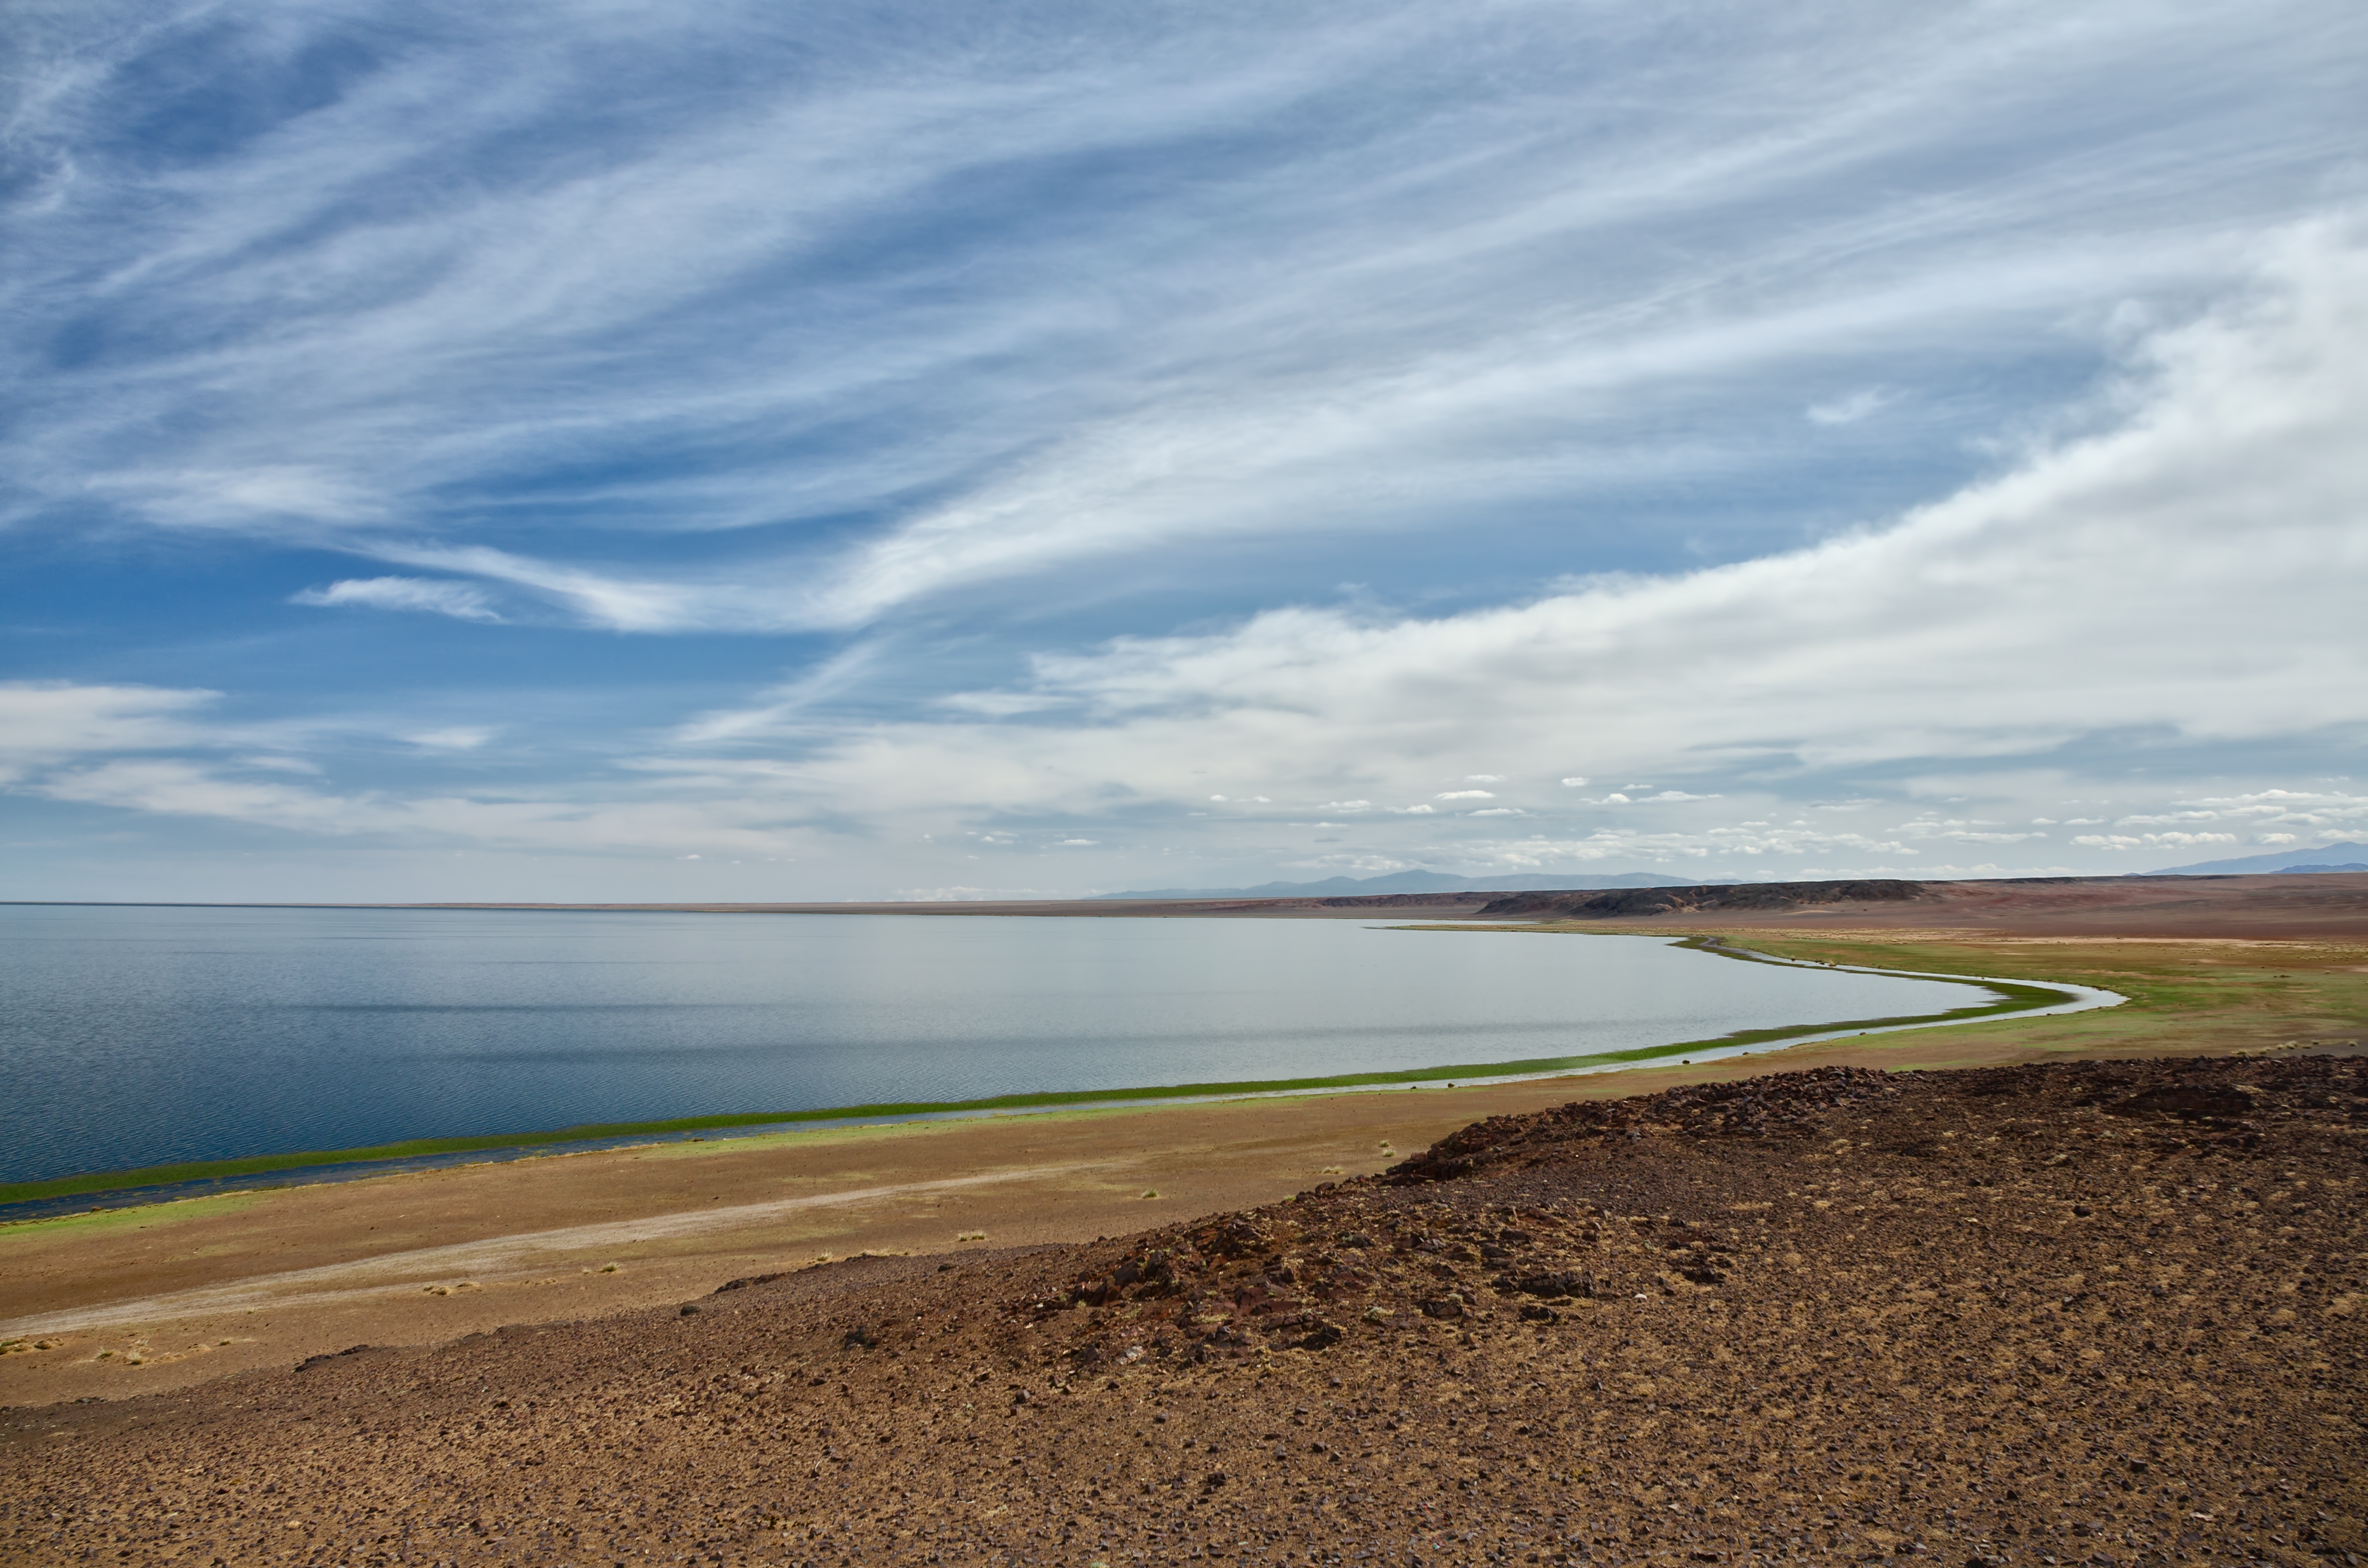
beach, landscape, sea, coast, nature, sand, ocean, horizon, marsh, cloud, sky, desert, shore, wave, lake, lagoon, bay, reservoir, body of water, clouds, wetland, habitat, mongolia, cape, steppe, mudflat, natural environment, geographical feature